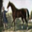
Label: horse